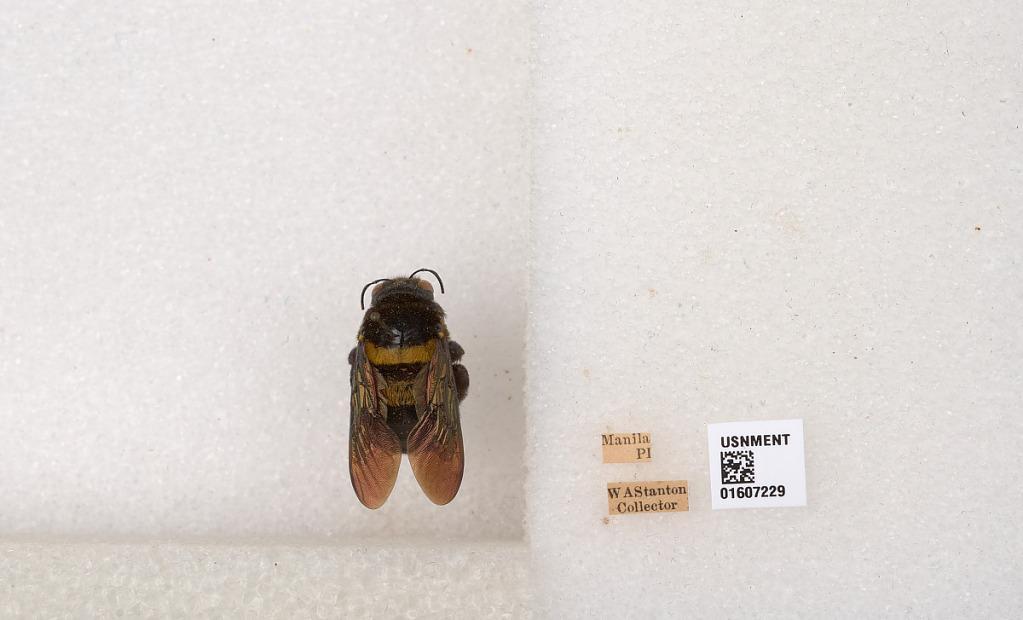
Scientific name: Xylocopa (Koptortosoma) chlorina (Cockerell)
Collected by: W. Stanton
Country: Philippines
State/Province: National Capital Region
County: Capital District
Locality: Manila
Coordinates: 14.5965, 120.98